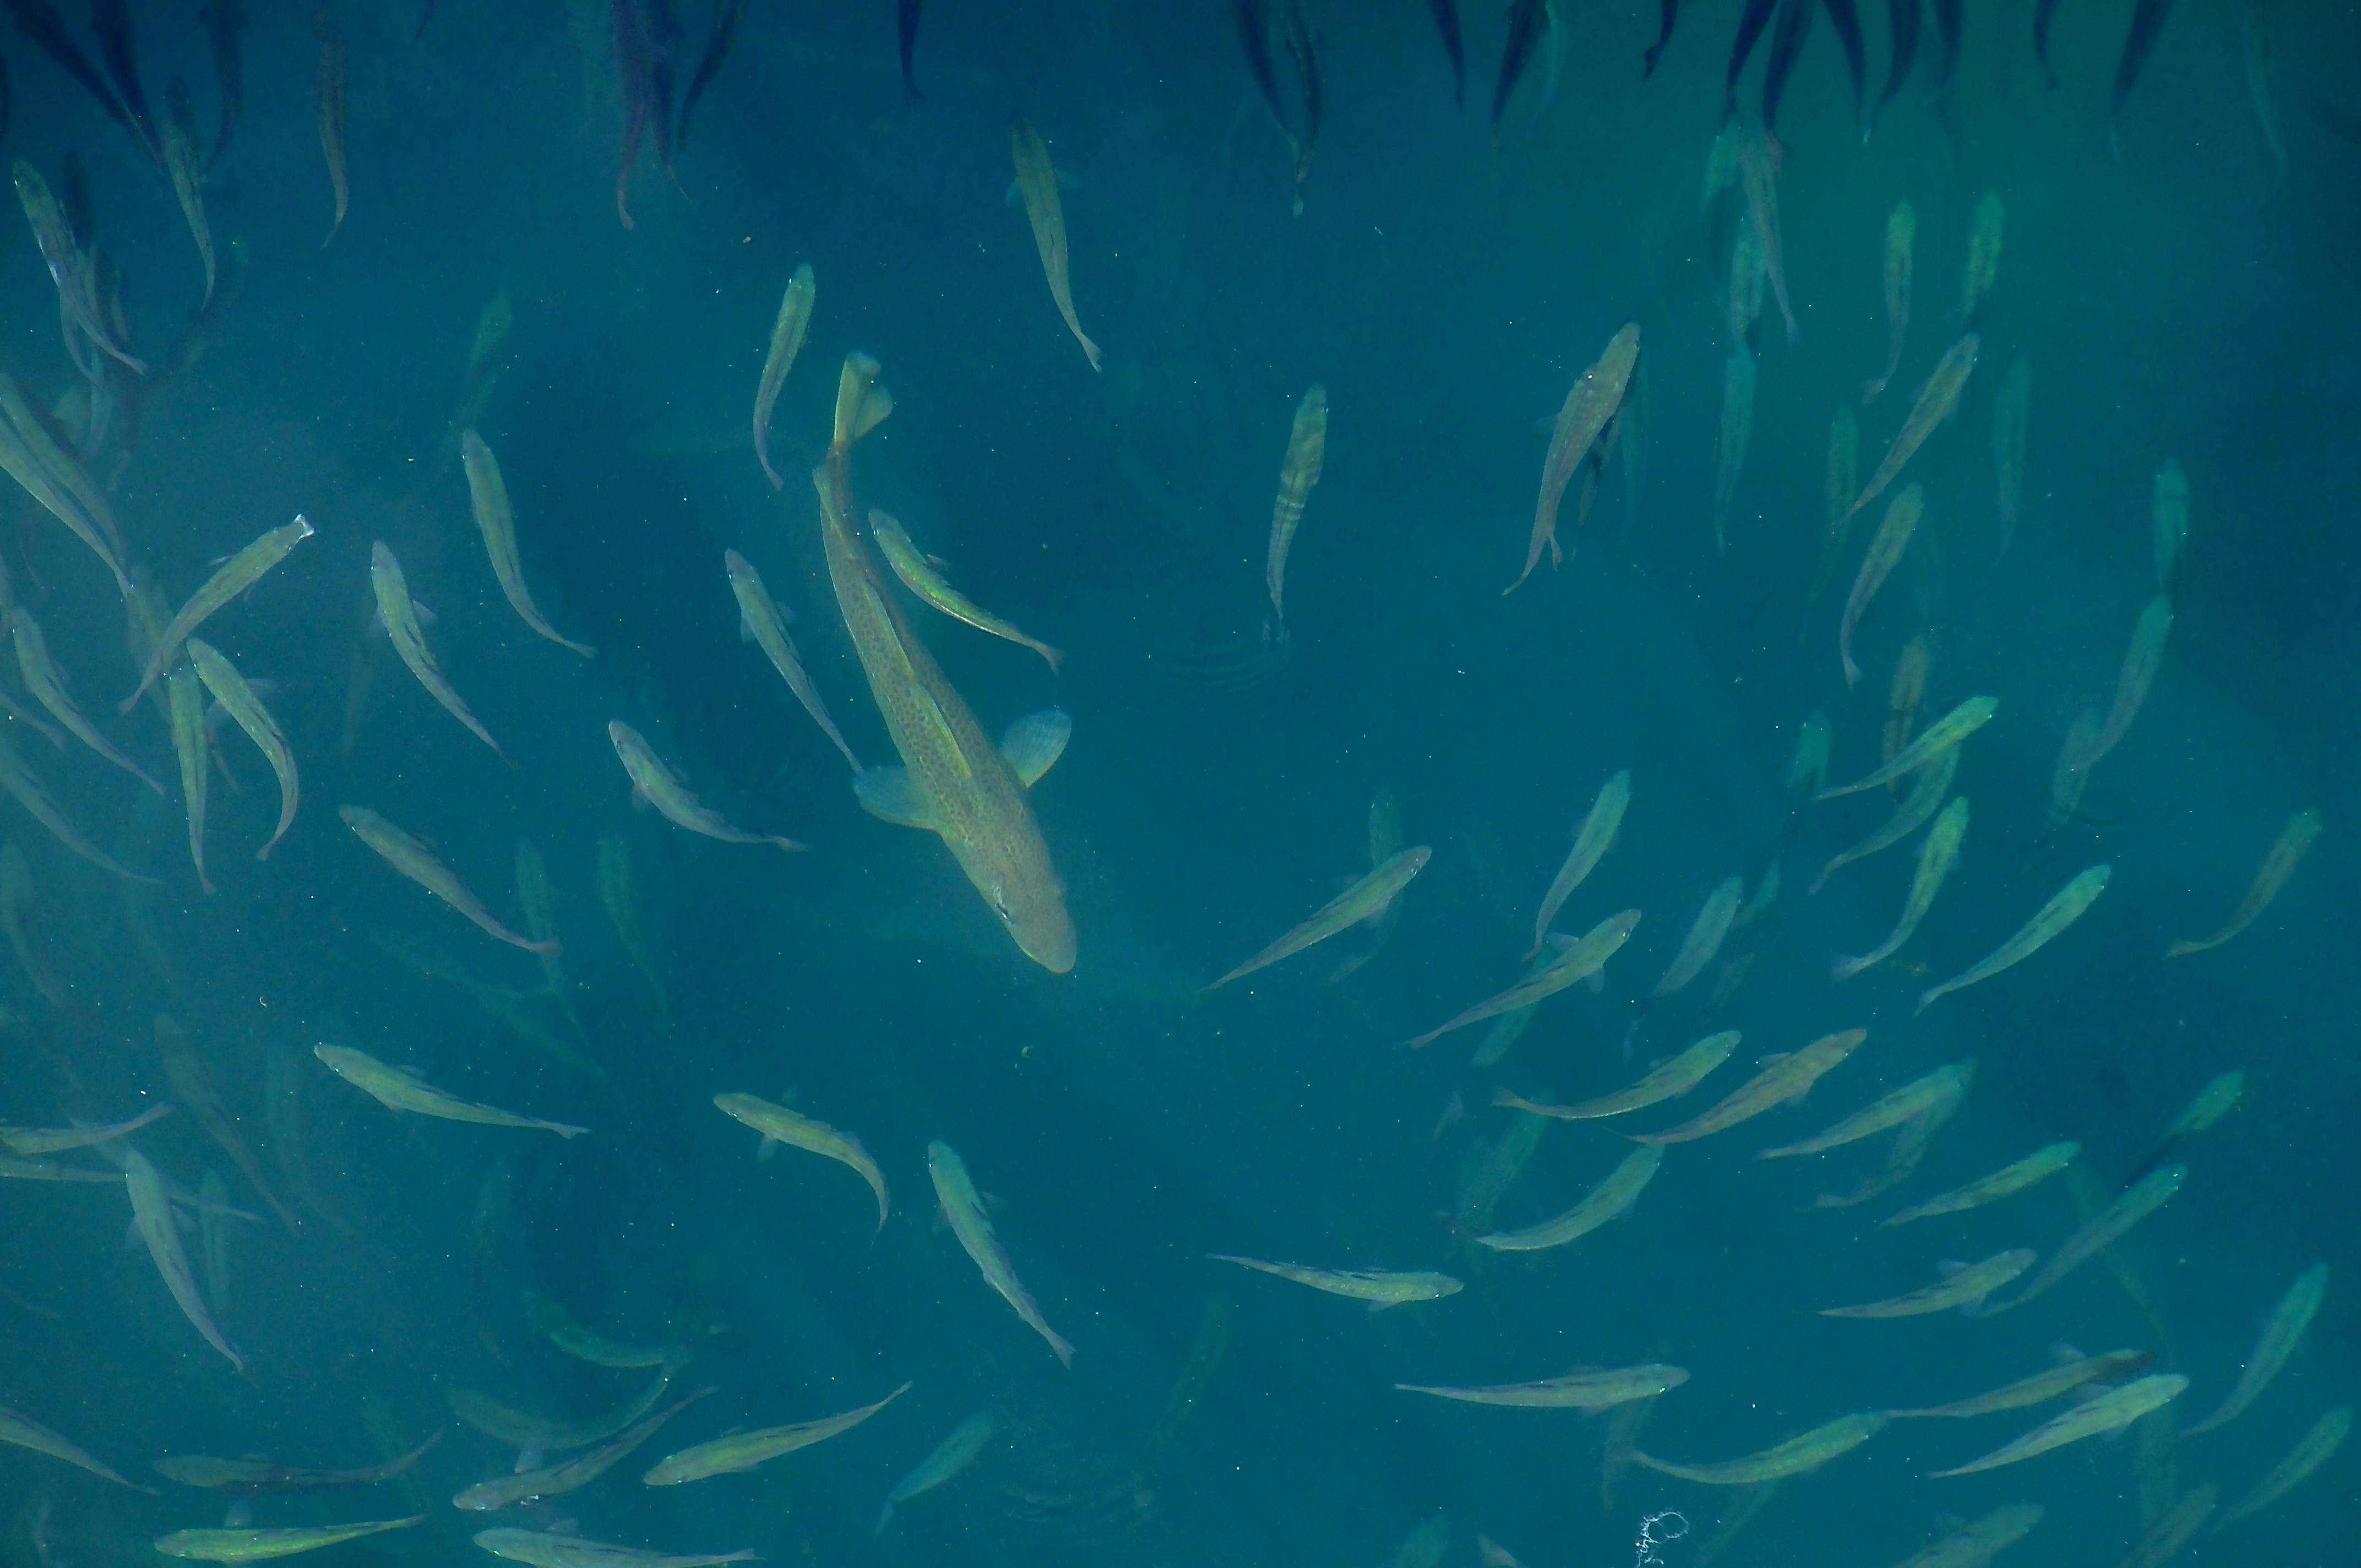
sea, water, ocean, underwater, biology, seaweed, aquatic, fish, coral reef, reef, marine, tran, school of fish, ocean background, marine biology, coral reef fish, deep sea fish, underwater background